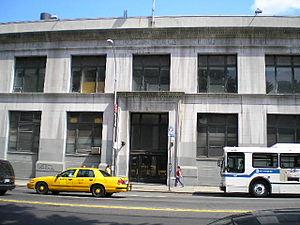
Abram Stevens Hewitt était professeur, avocat, fabricant de fer, président du Democratic National Committee de 1876 à 1877, membre du Congrès des États-Unis et maire de New York. Il était le beau-fils de Peter Cooper, magnat, inventeur et philanthrope. Il est surtout connu pour son travail avec la Cooper Union, et pour la planification du financement et de la construction de la première ligne du métro de New York, pour laquelle il est considéré comme le « Père du New York City Subway System ».